Key events of the 20th century

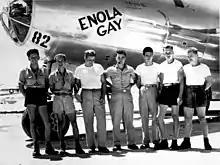
Enola Gay's ground crew with mission commander Paul Tibbets in the center.

By this time, the war was looking ever darker for Germany. On 20 July 1944, a group of conspiring German officers attempted to assassinate Hitler. The bomb they used did injure him, but the second was not used, and a table shielded Hitler in a stroke of luck. The plotters still could have launched a coup, but only the head of occupied Paris acted, arresting SS and Gestapo forces in the city. The German propaganda minister, Joseph Goebbels, rallied the Nazis and hunted down the conspirators, arresting up to 7000 people in the wake of the plot, according to some estimates.